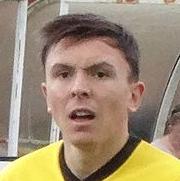
Age: 29